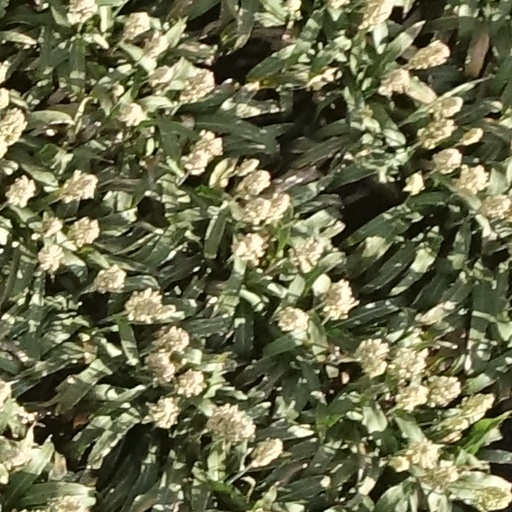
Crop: sorghum